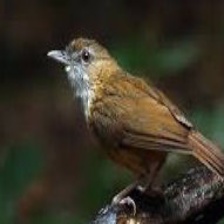
Species: ABBOTTS BABBLER
Scientific name: MALACOCINCLA ABBOTTI